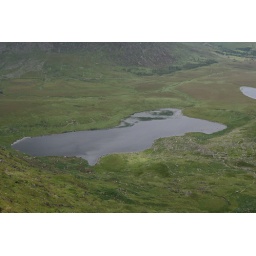
Plenty of stone and plenty of stone walls near this lake